Maxwell (footballer, born 1981)

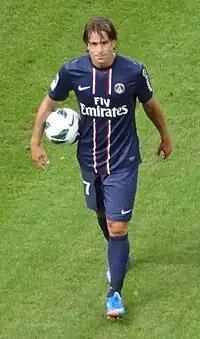
Maxwell with PSG in 2012

On 12 January 2012, Maxwell penned a three-year deal at Paris Saint-Germain after passing his medical examination. PSG paid €3.5 million for the player. For the 2013–14 season, he was the starting left-back, replacing Siaka Tiéné, who left the club for Montpellier. On 28 February 2014, Maxwell extended his contract until June 2015.